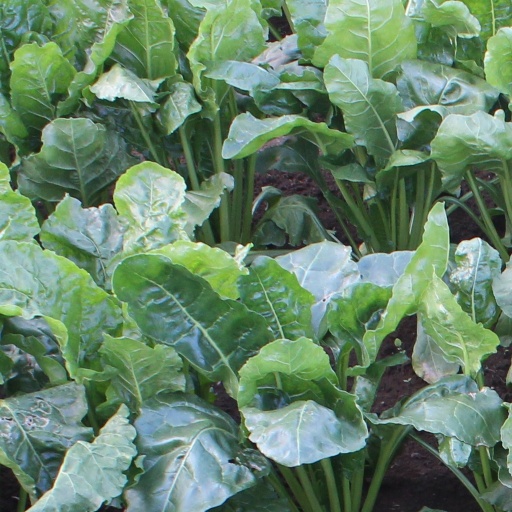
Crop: sugar beet